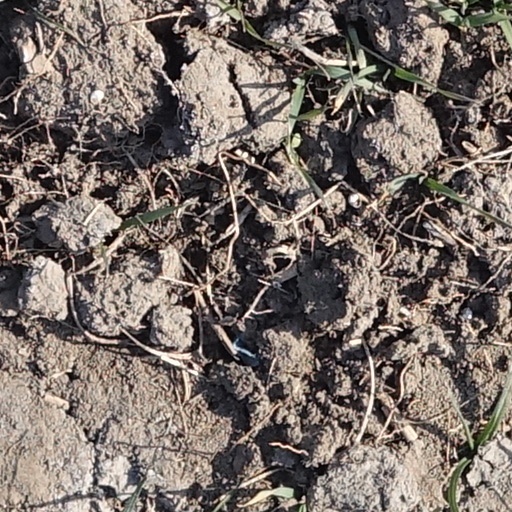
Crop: wheat